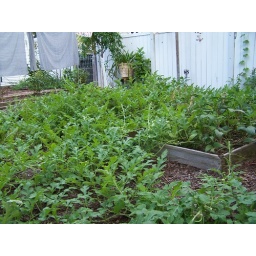
watermelon patch beneath clothes line